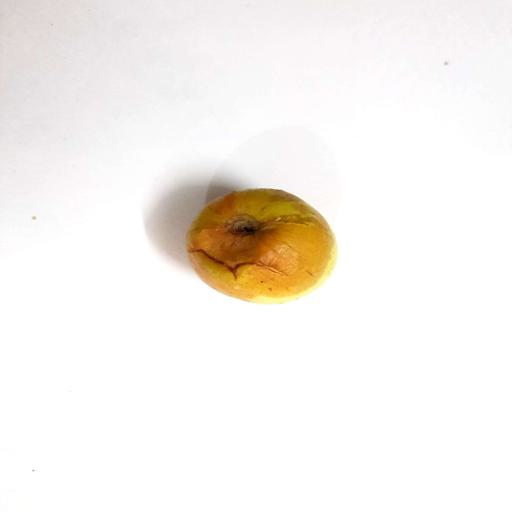
Label: bruised